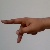
The image shows a hand gesture representing the letter 'P' in Indian Sign Language.